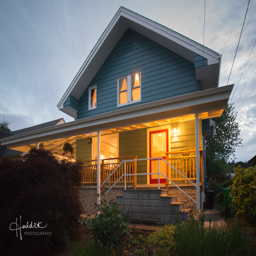
exterior view of our client 's home .